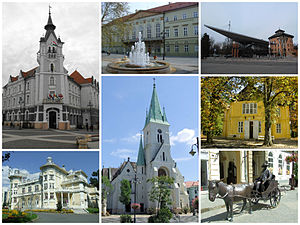
Kaposvár
Kaposvár er en by i det sydvestlige Ungarn med 62.446 indbyggere. Byen er hovedstad i provinsen Somogy.